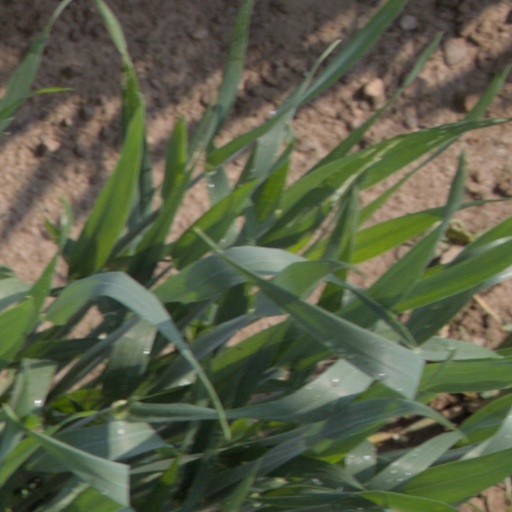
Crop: wheat